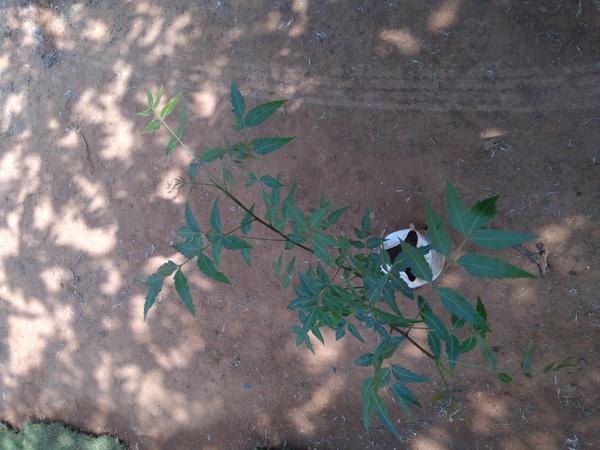
Plant: Neem